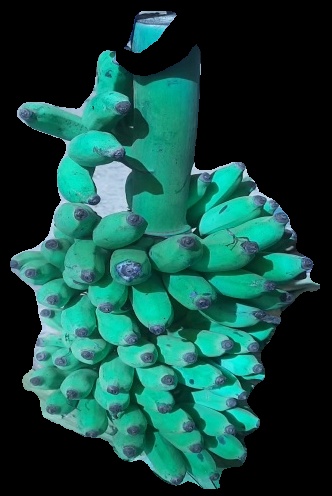
Variety: elakki-bale
Grade: grade3